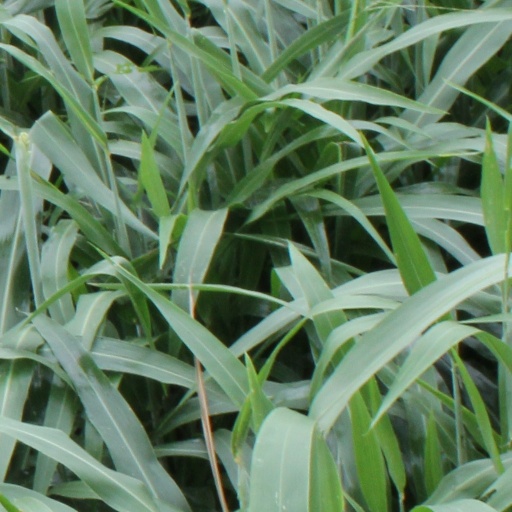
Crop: sorghum